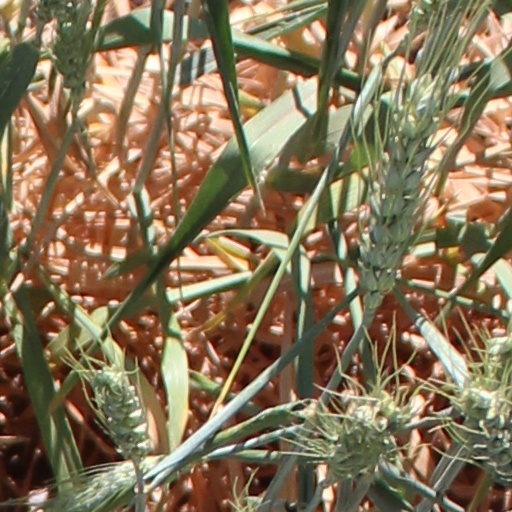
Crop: wheat